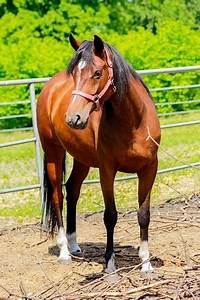
Label: horse